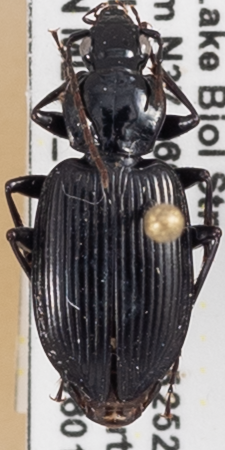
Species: Platynus decentis
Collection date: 2021-06-01
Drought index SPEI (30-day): -1.85
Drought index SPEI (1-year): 0.678
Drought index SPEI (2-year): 1.45